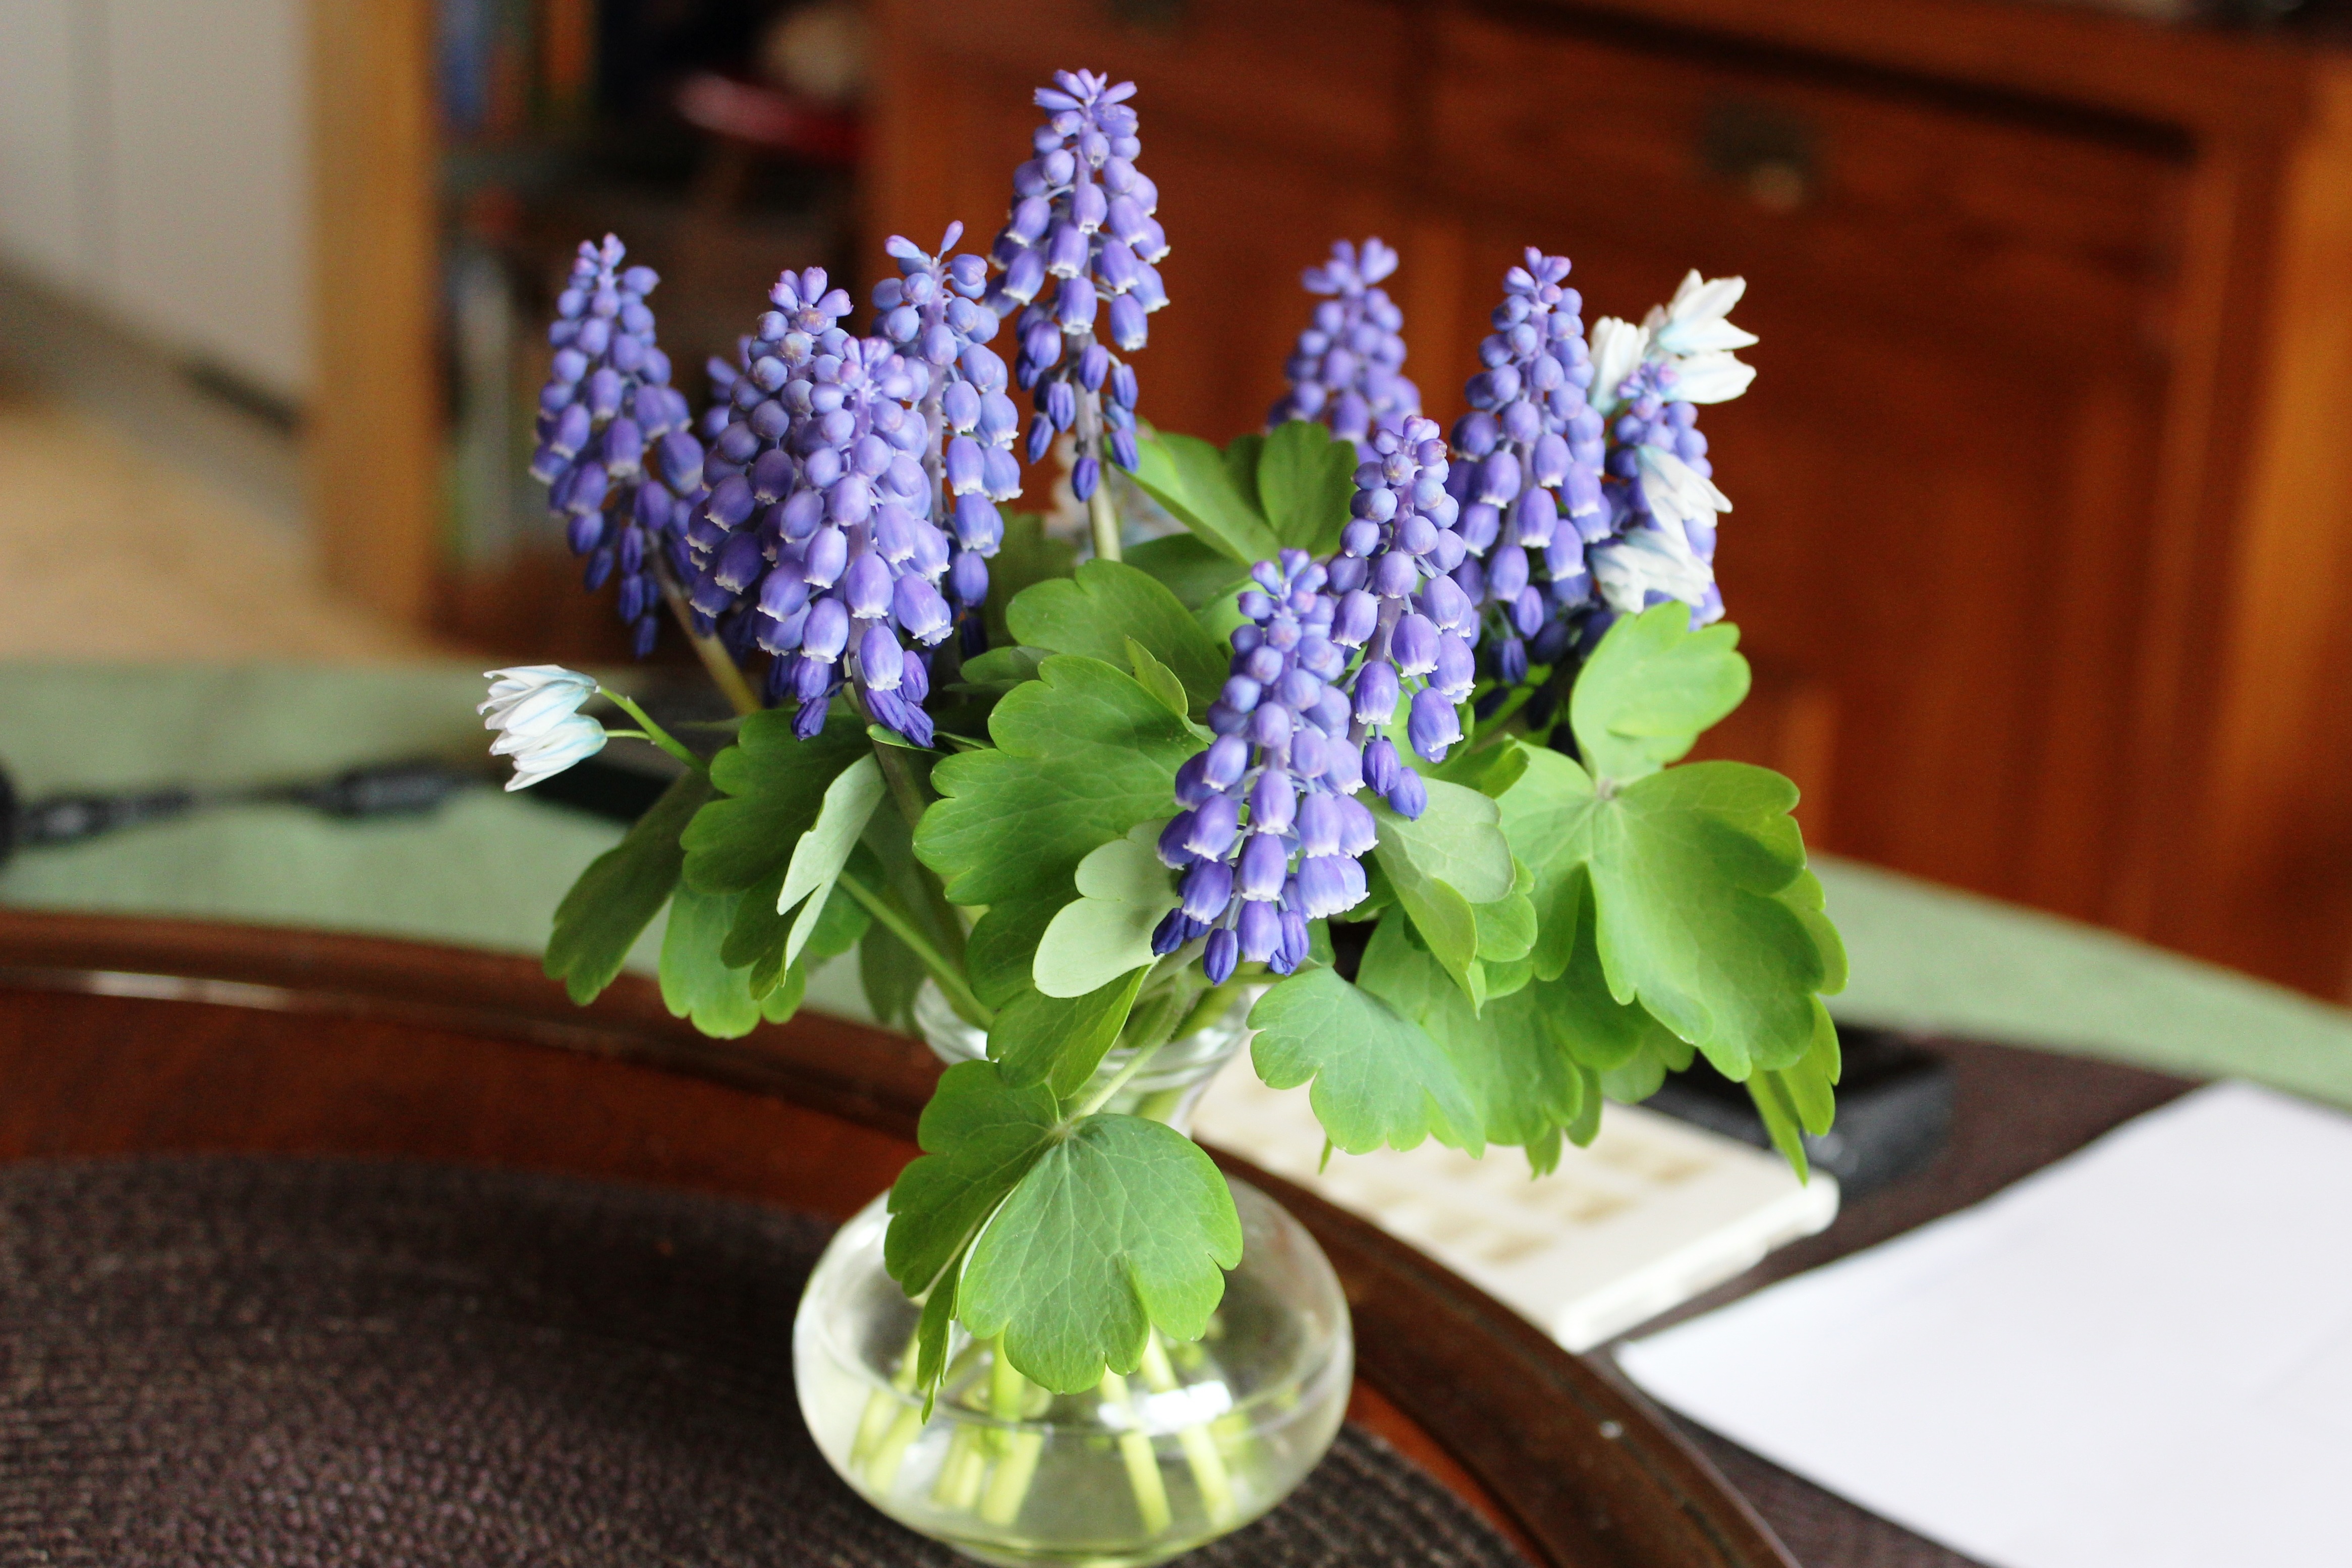
blossom, plant, flower, bloom, bell, vase, spring, herb, blue, garden, flora, flowers, bright, muscari, floristry, hyacinth, ornamental plant, garden plant, flowering plant, flower bouquet, inflorescences, floral design, traubenf rmige inflorescences, land plant, flower arranging